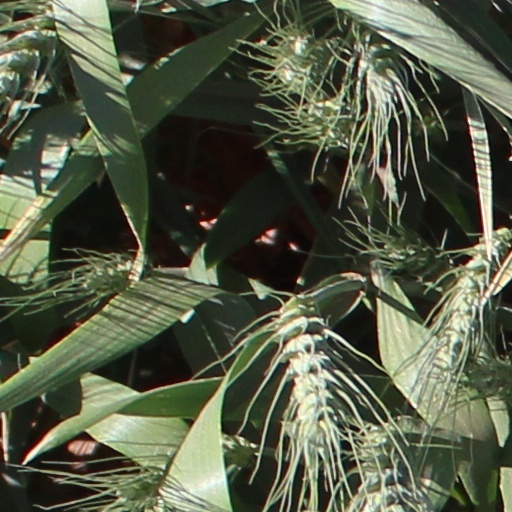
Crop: wheat